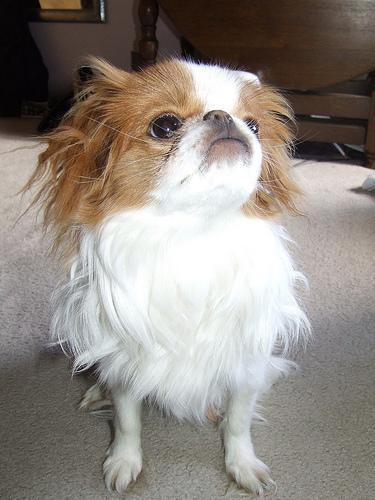
japanese chin